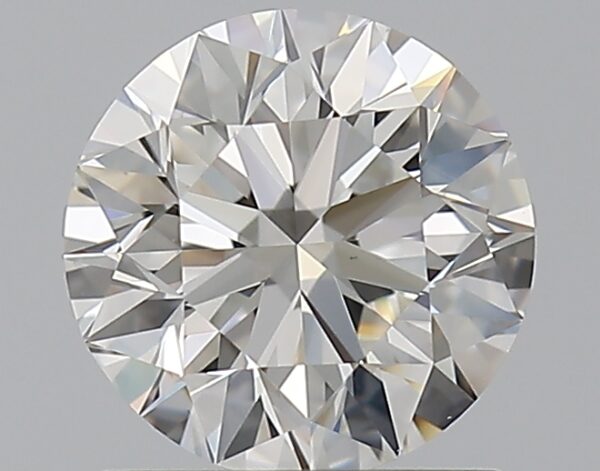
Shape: round
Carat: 1
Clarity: VS1
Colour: G
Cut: EX
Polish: EX
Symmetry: EX
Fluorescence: N
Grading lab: GIA
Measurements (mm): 6.32 x 6.37 x 4